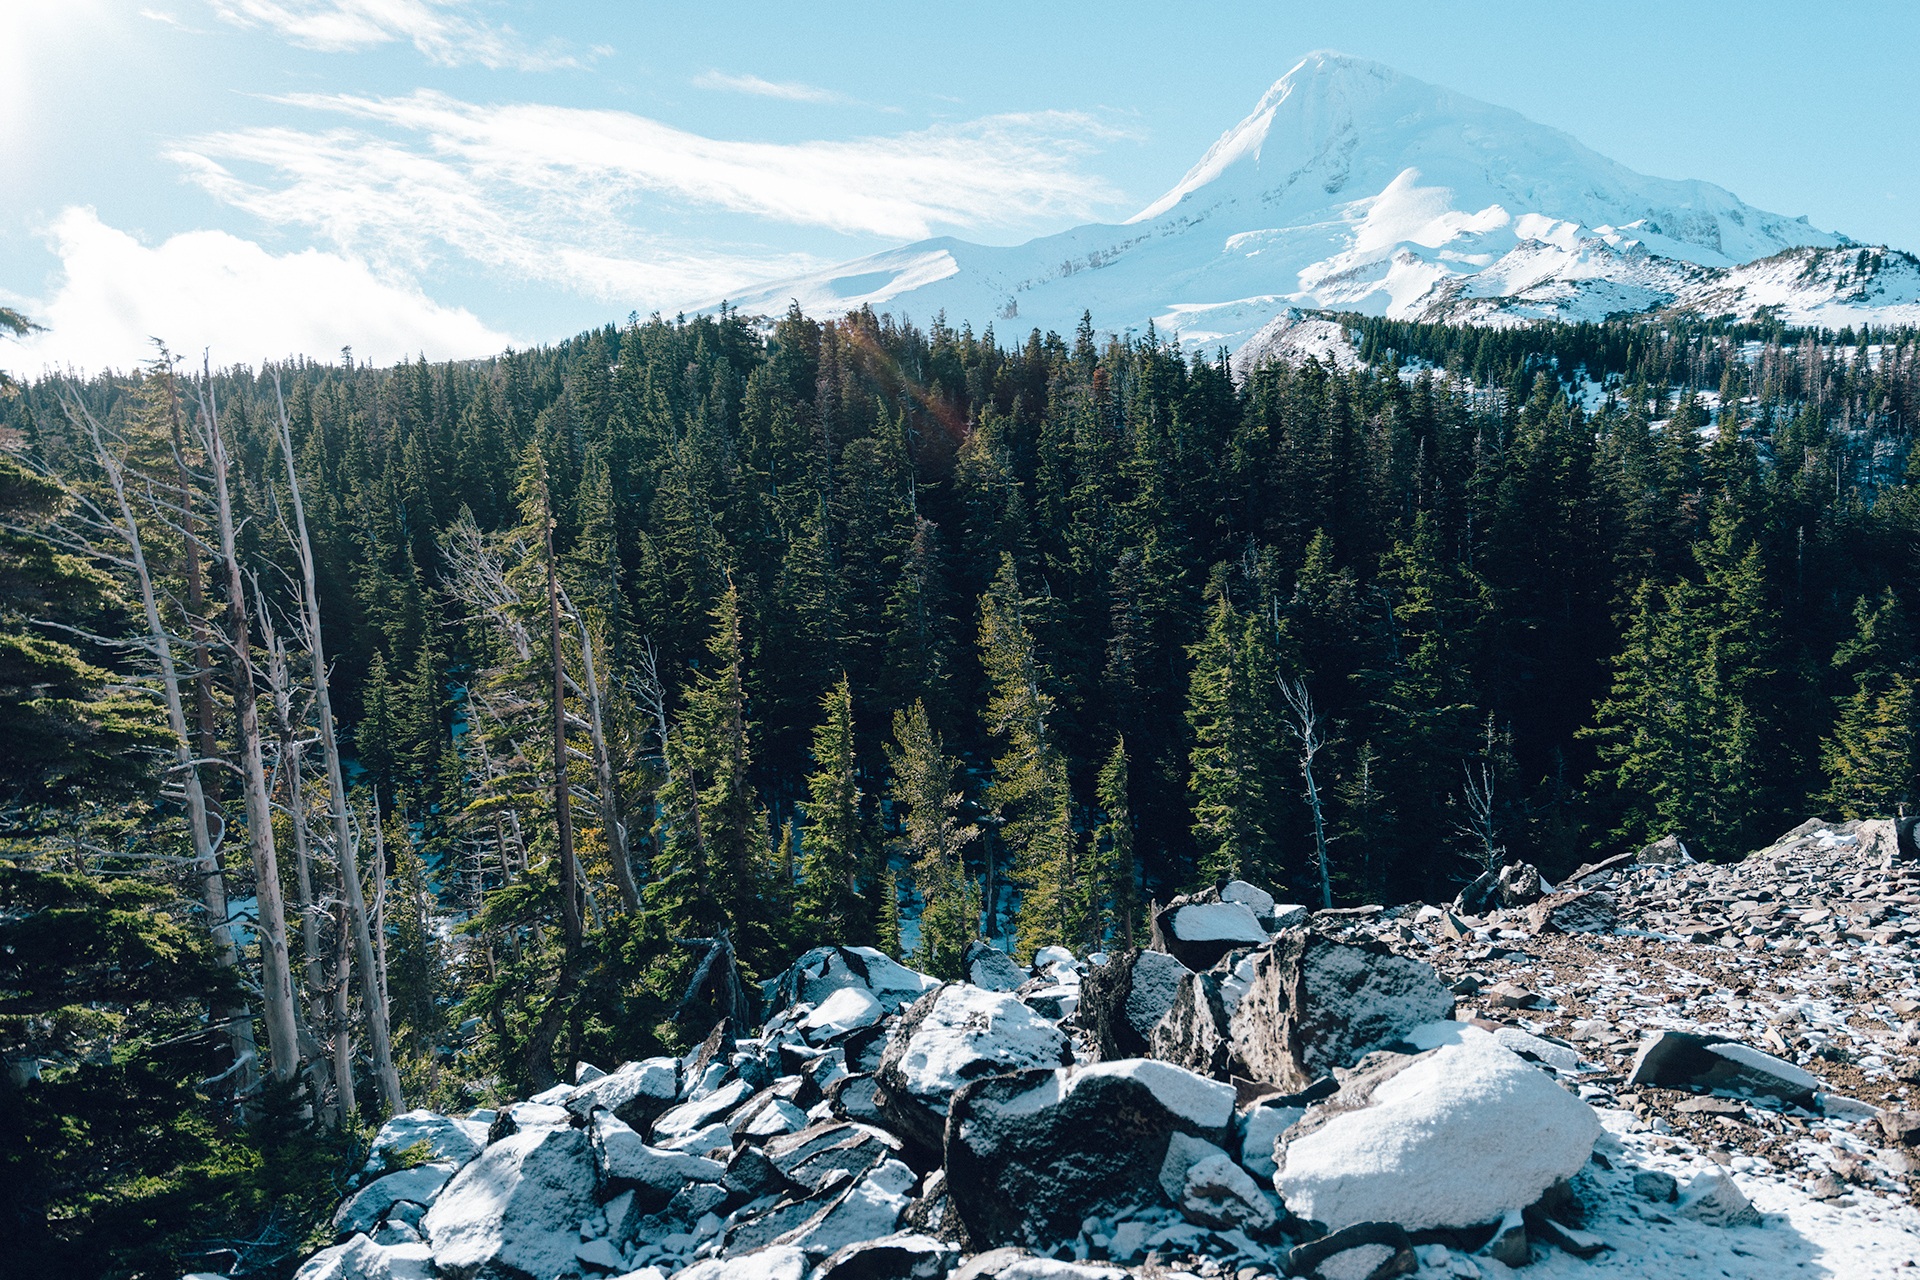
landscape, tree, nature, forest, outdoor, wilderness, walking, mountain, snow, cold, winter, sky, hiking, lake, adventure, peak, valley, mountain range, travel, environment, scenic, national park, ridge, summit, trees, rocks, woods, hills, mountains, alps, plateau, fell, cirque, ecosystem, moraine, landform, mountain pass, fir trees, geographical feature, mountainous landforms, geological phenomenon